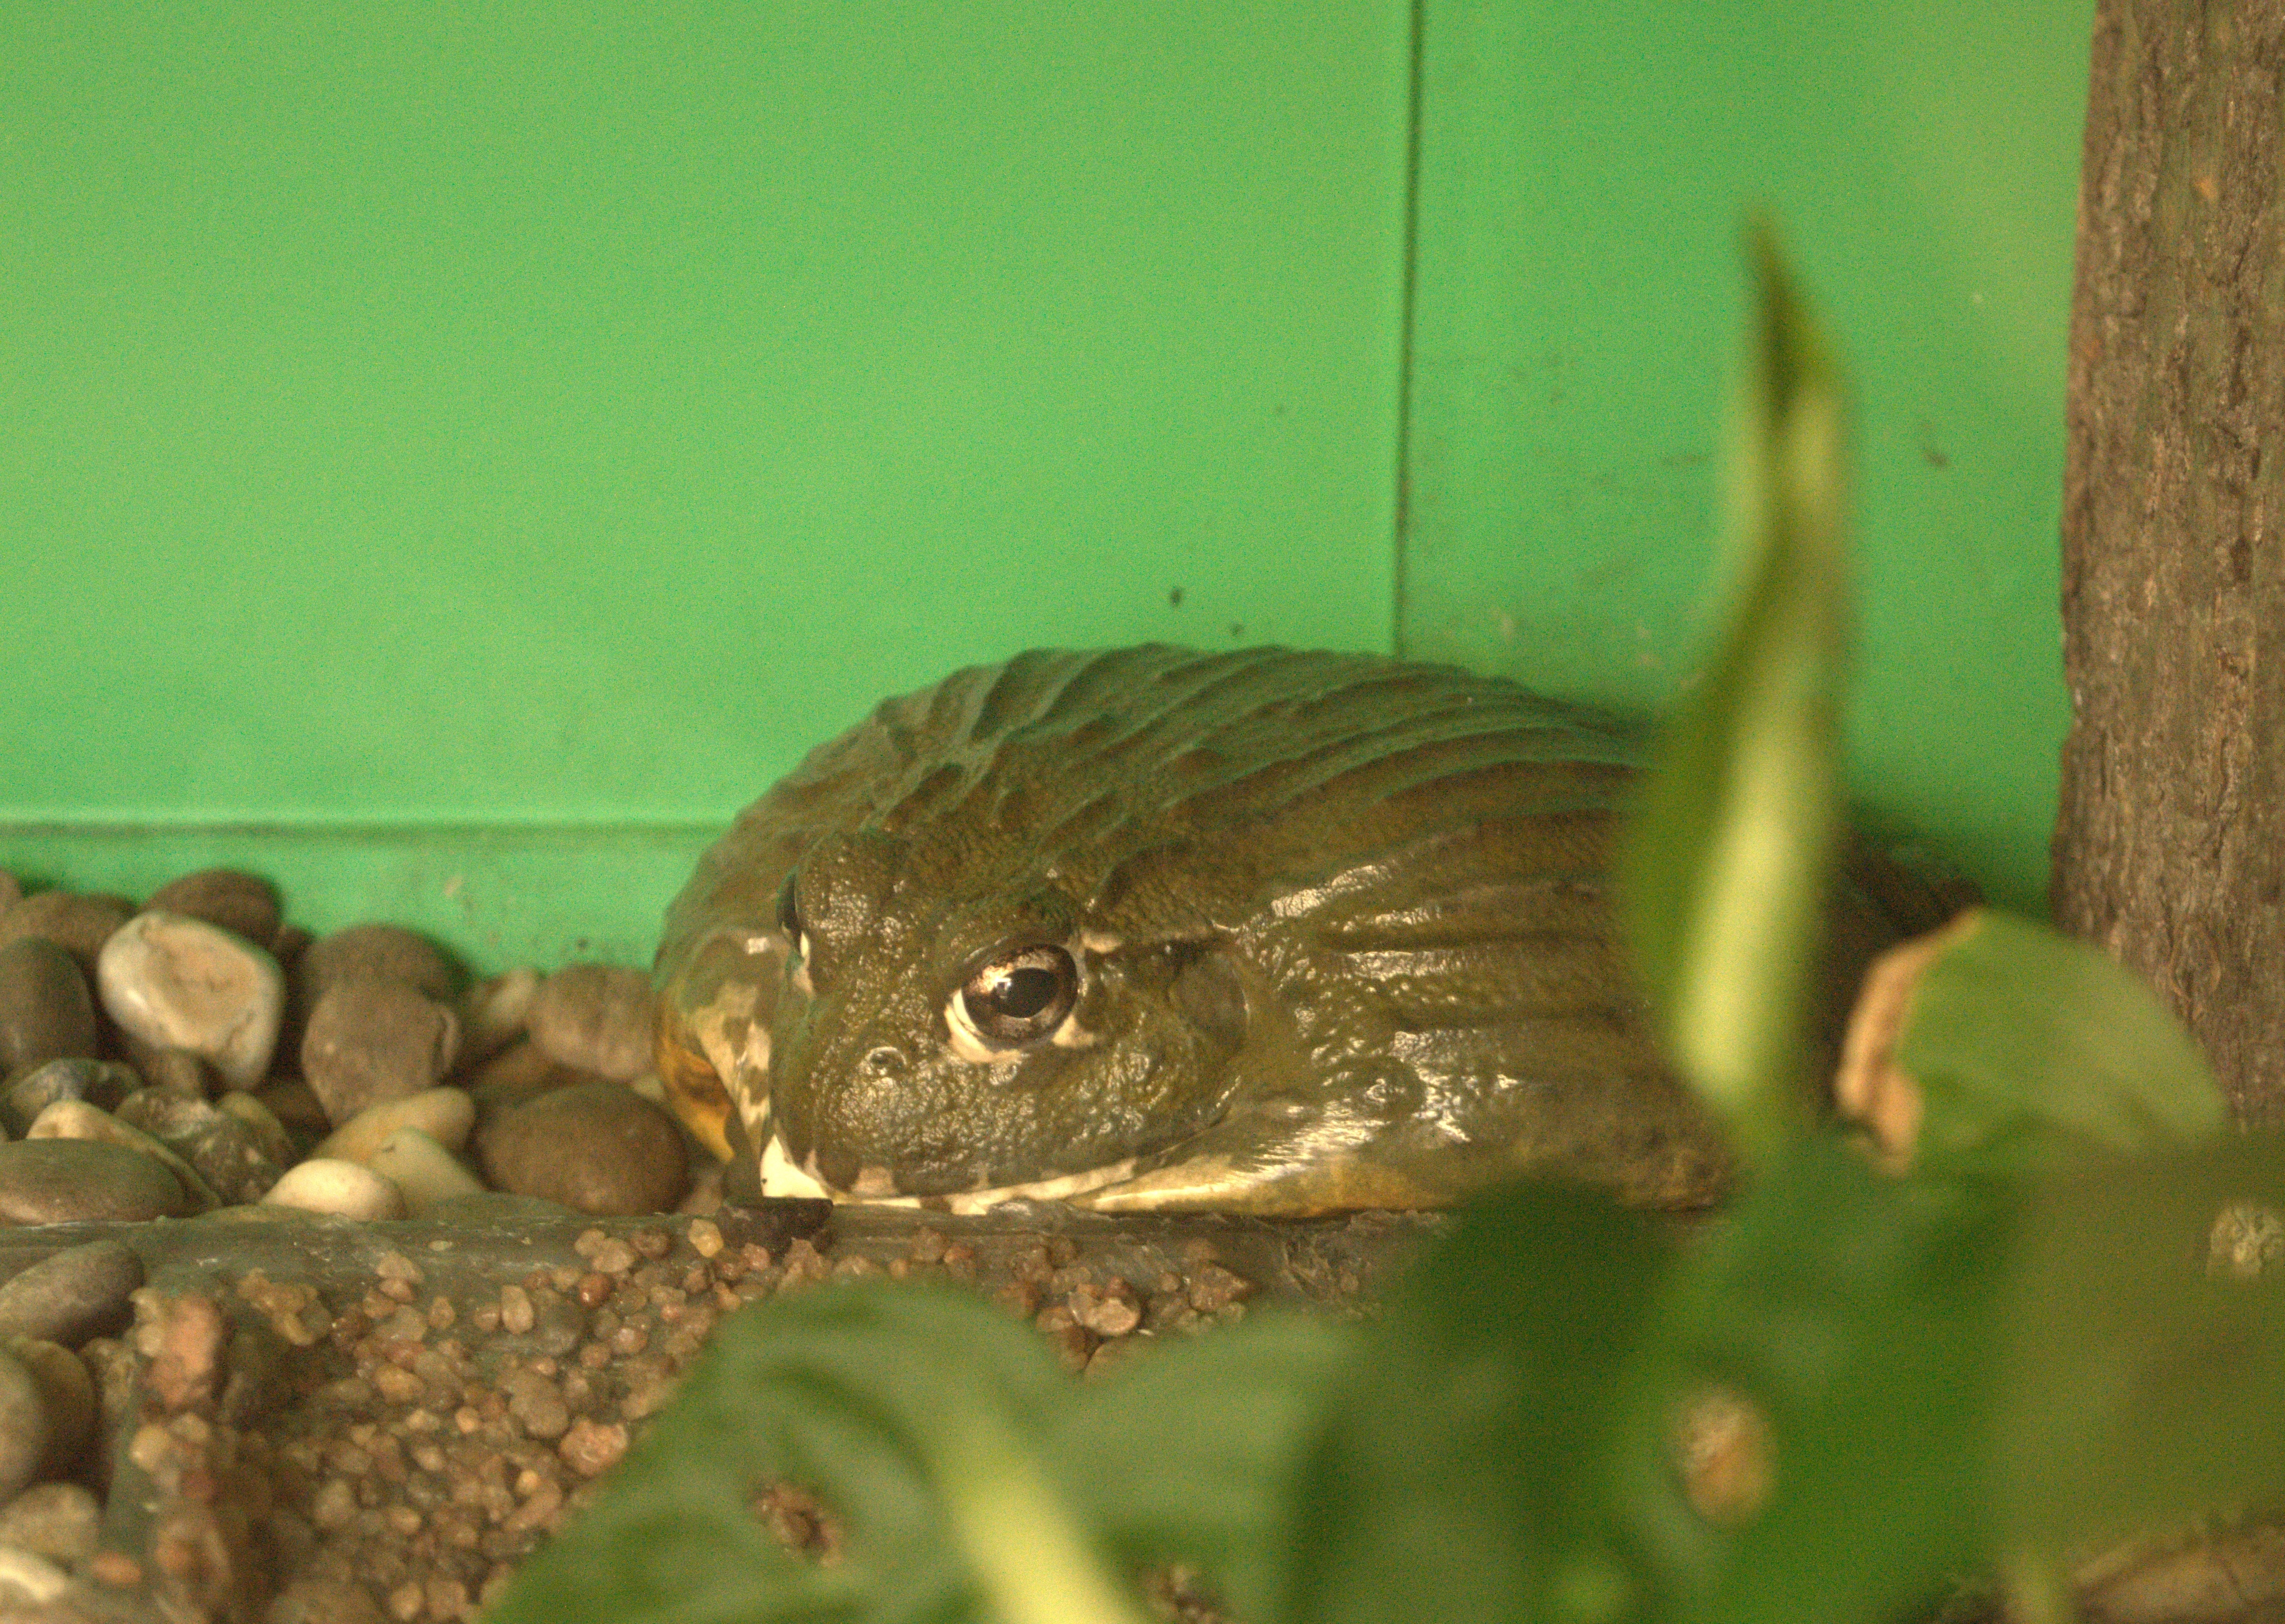
animals, fauna, reptile, terrestrial animal, organism, amphibian, scaled reptile, lizard, lacertidae